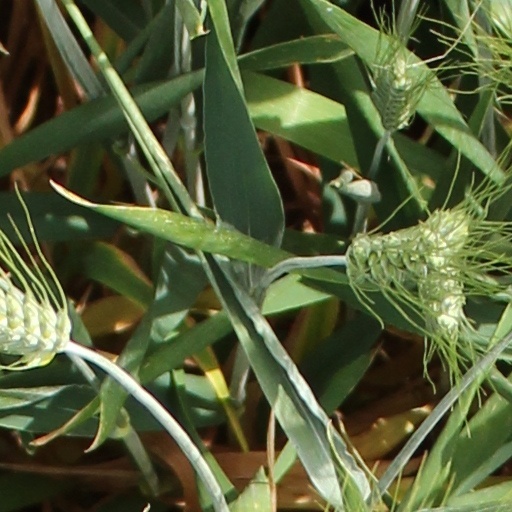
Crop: wheat